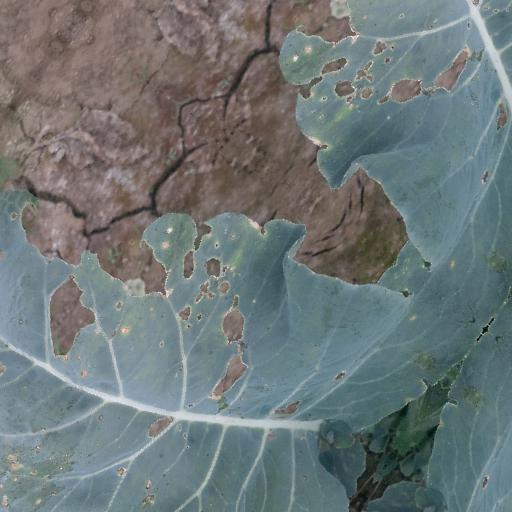
Label: Black Rot